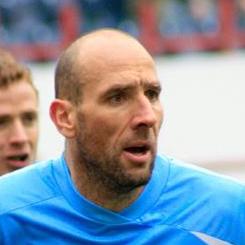
Age: 35